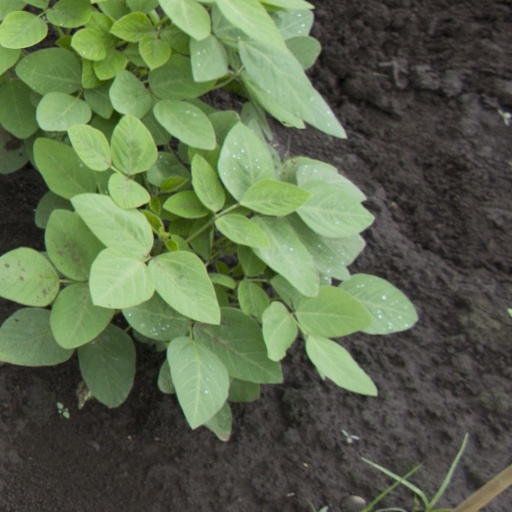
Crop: soybean